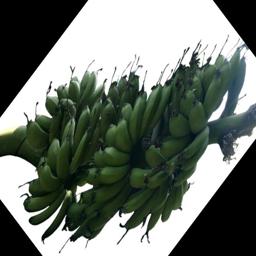
Label: MALBHOG FRUIT